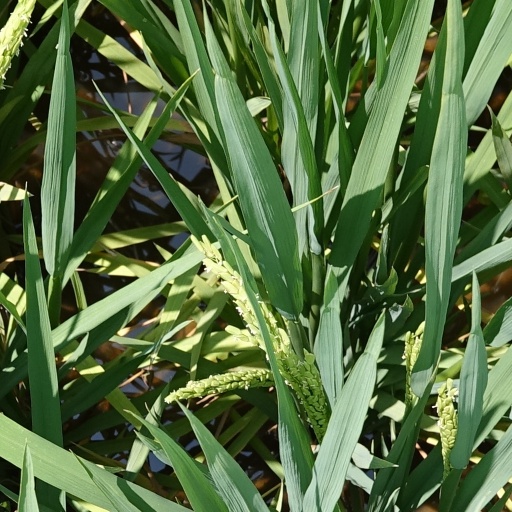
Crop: rice